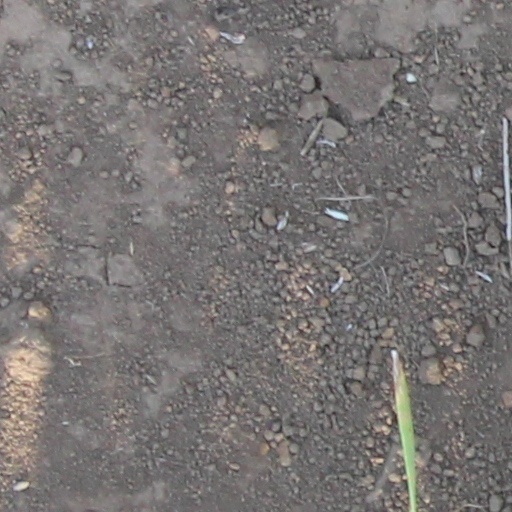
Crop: wheat